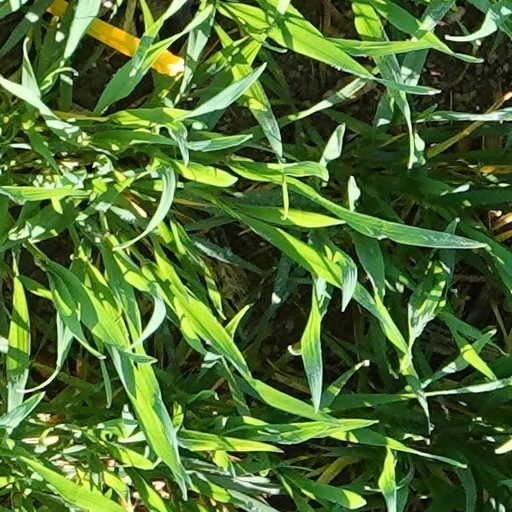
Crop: wheat